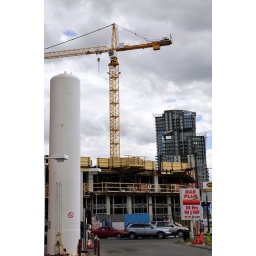
above grade! I think this is the office building. There are also 2 condo towers in the project.